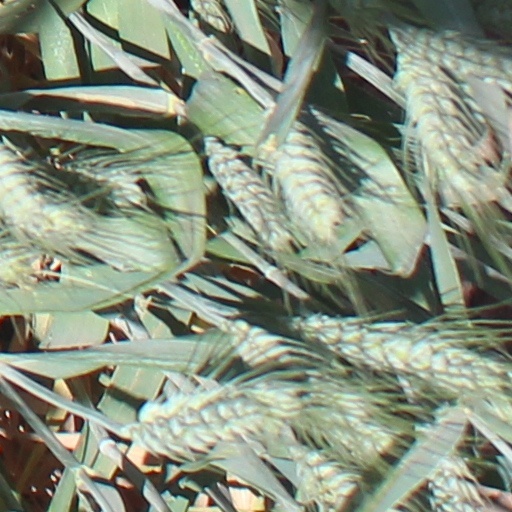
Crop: wheat